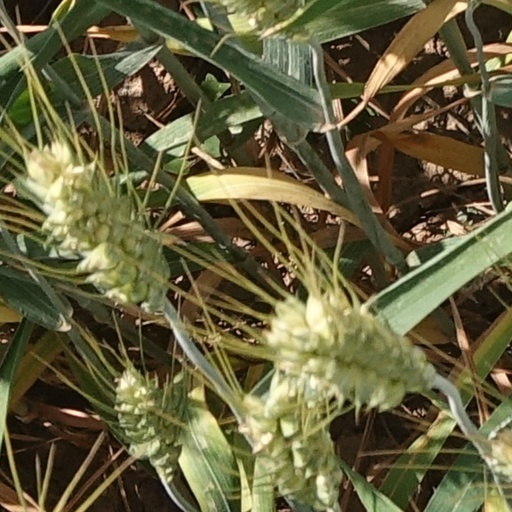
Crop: wheat